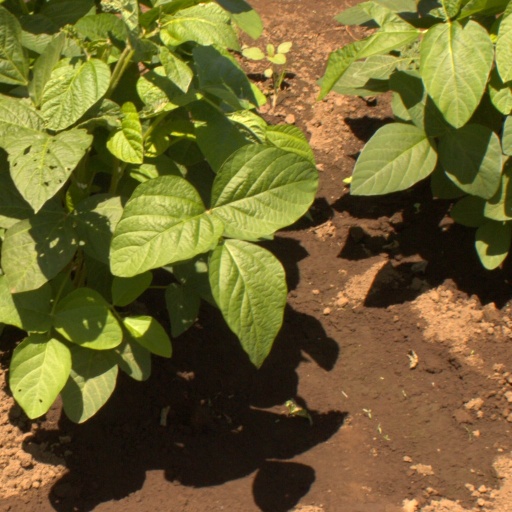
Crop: soybean